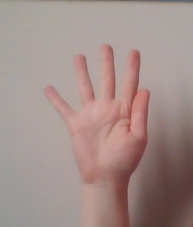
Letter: sheen